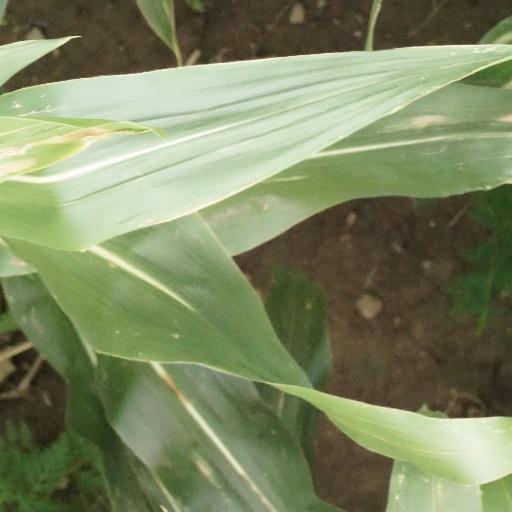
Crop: maize; corn